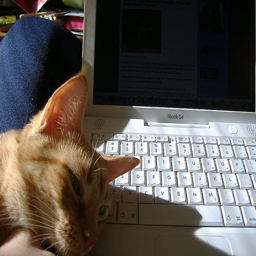
The cat's head is lying on a laptop keyboard.
A tabby cat is laying on a white keyboard.
A person with a laptop computer and a cat laying in their lap.
A cat sleeps in the sunlight beside a computer.
A cat rests his head on a white keyboard.